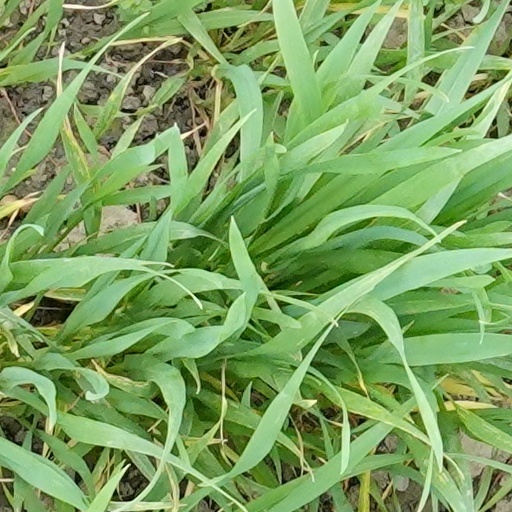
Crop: wheat